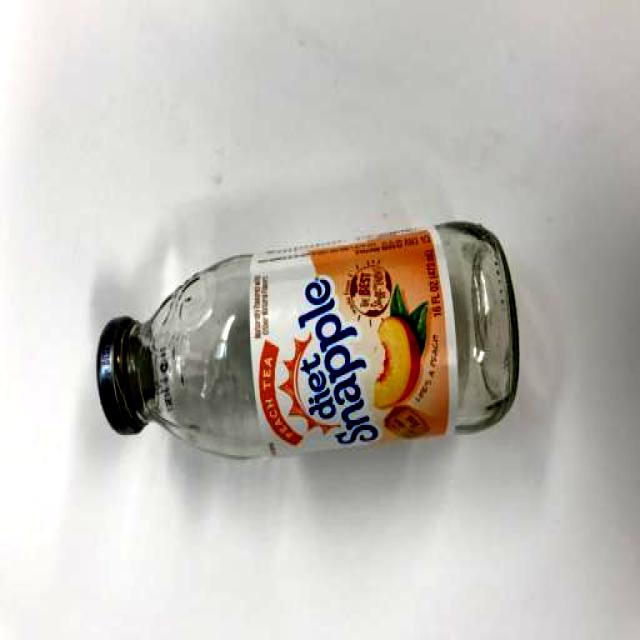
Label: Metal